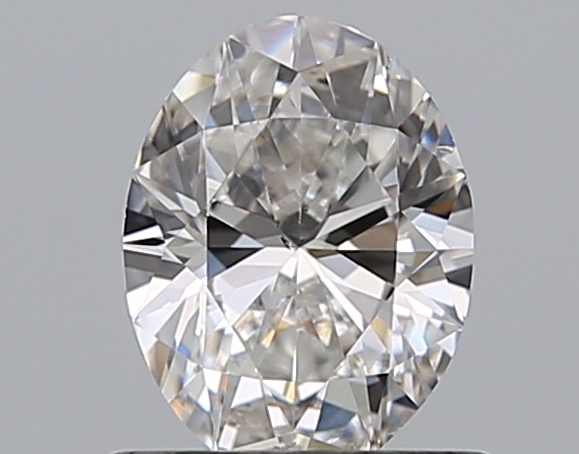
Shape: oval
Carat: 0.7
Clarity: SI2
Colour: F
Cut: GD
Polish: EX
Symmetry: VG
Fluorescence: N
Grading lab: GIA
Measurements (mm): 6.57 x 4.98 x 3.2